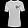
Label: T - shirt / top